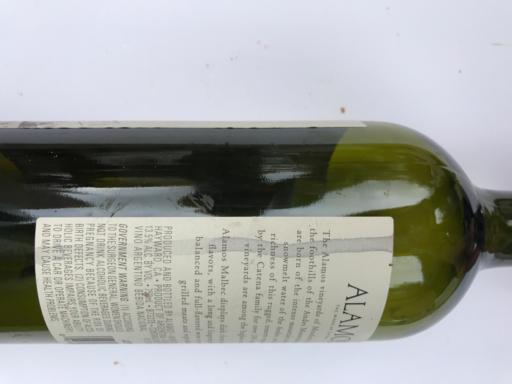
Waste category: glass